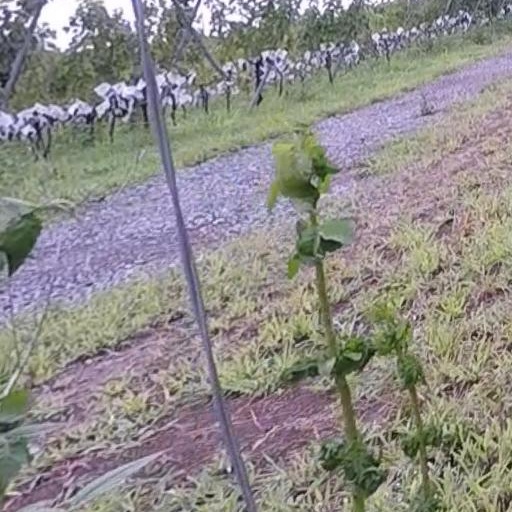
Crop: grape